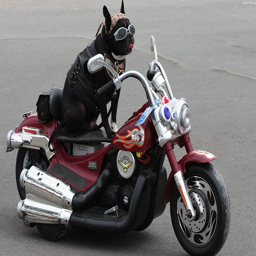
A dog dressed in motorcycle gear, atop of a motorcycle.
A dog with a bandana and goggles sits on a red motorcycle.
A dog is sitting on the seat of a motorcycle.
A PUG WEARING GOGGLES AND LEATHERS SITTING ON A MOTORCYCLE
A dog wearing goggles on a small motorcycle.